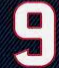
Number: 9